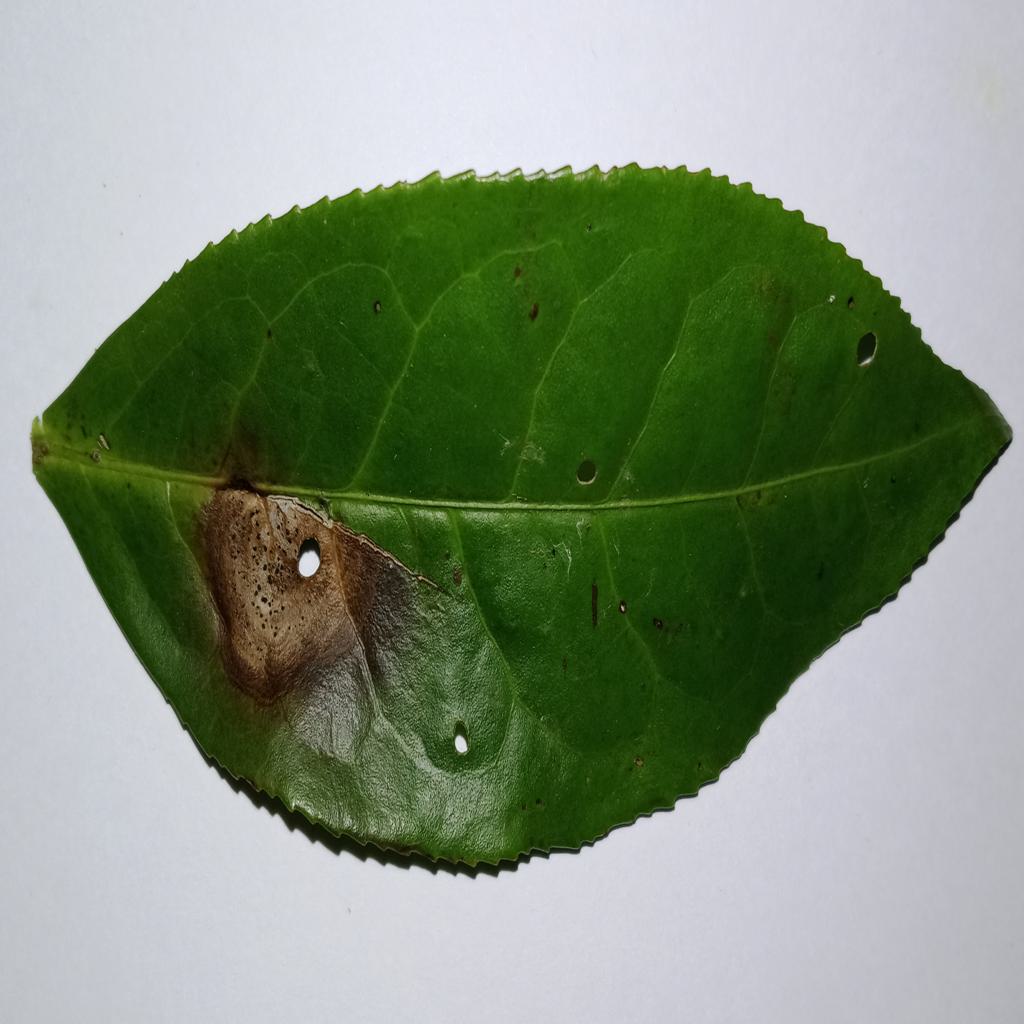
Label: Tea red leaf spot